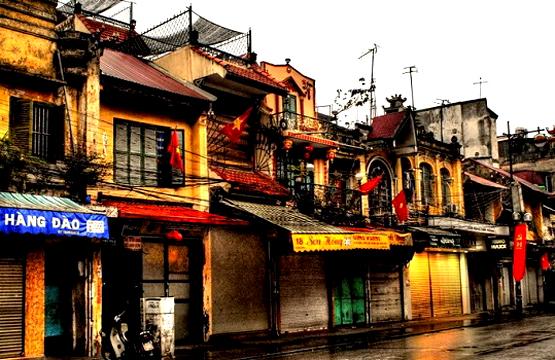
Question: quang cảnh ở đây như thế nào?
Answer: khu vực vừa mới mưa xong